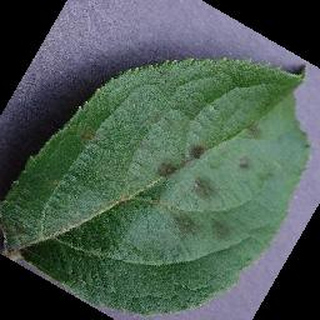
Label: apple_apple_scab